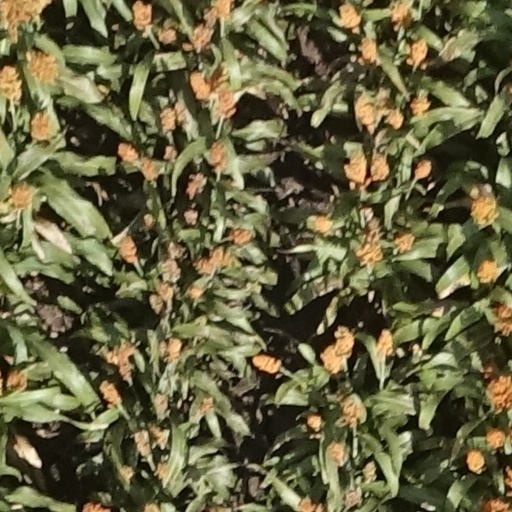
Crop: sorghum